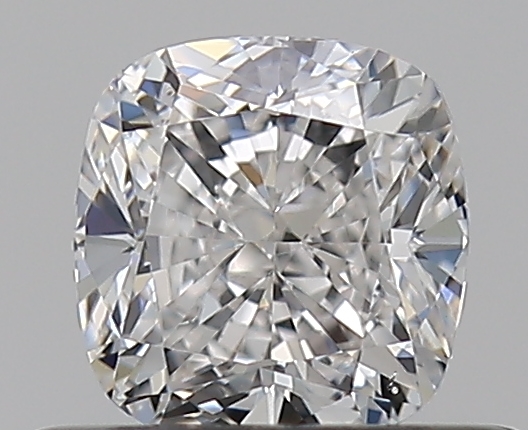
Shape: cushion
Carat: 0.51
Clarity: SI1
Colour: G
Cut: EX
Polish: EX
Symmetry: EX
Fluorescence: N
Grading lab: GIA
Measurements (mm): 4.52 x 4.39 x 3.05